Thomas Modly

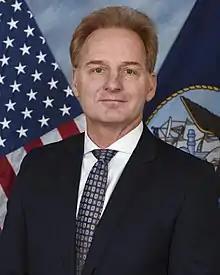
Official portrait, 2017

Thomas B. Modly (born December 15, 1960) is an American businessman and former government official who served as acting United States Secretary of the Navy from November 24, 2019, to April 7, 2020. He resigned as acting Secretary in the wake of his firing and berating Brett Crozier, the captain of the aircraft carrier , for allegedly going outside his chain of command in calling for help to deal with a COVID-19 outbreak onboard. Later, Modly traveled to the ship at port in Guam, where he addressed the crew in a manner that was perceived as disrespectful. He was subsequently widely criticized, and submitted a letter of resignation.